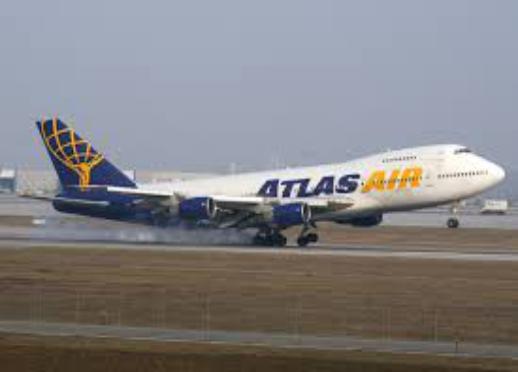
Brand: atlas air
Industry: Transportation